Aposematism

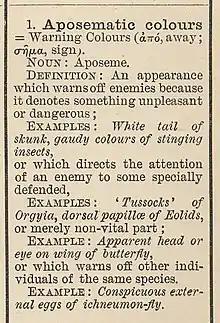
First edition of Edward Bagnall Poulton's "The Colours of Animals", 1890, introduced a set of new terms for animal coloration including "aposematic".

The crown-of-thorns starfish, like other starfish such as "Metrodira subulata", has conspicuous coloration and conspicuous long, sharp spines, as well as cytolytic saponins, chemicals which could function as an effective defence; this evidence is argued to be sufficient for such species to be considered aposematic.